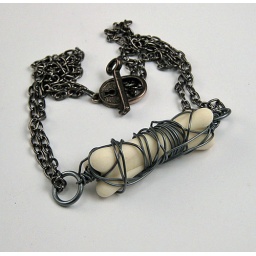
Hand made glass bone wrapped in oxidized silver